Fado

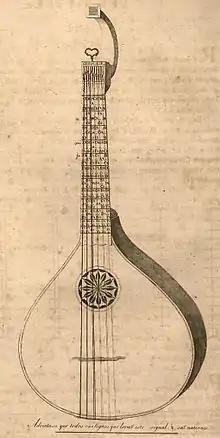
Portuguese guitar

The word fado possibly comes from the Latin word "fatum" ("fate", "death" or "utterance"). The word is linked to the music genre itself, although both meanings are approximately the same in the two languages. Nevertheless, many songs play on the double meaning, such as the Amália Rodrigues song "Com que voz", which includes the lyric ""Com que voz chorarei meu triste fado"" ("With what voice should I lament my sad fate/sing my sad fado?").